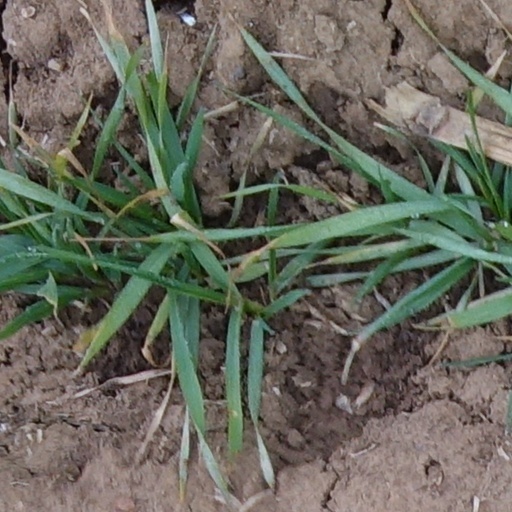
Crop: wheat